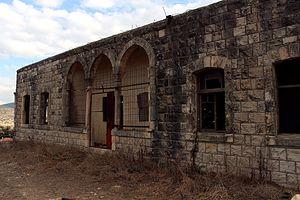
Dayr al-Qassi ou Deir el-Qasi, était un village de Palestine mandataire situé à 26 km au nord-est de la ville d’Acre. Il a été en grande partie détruit et sa population a été expulsée lors de la guerre israélo-arabe de 1948.